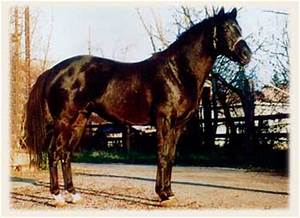
Label: cavallo